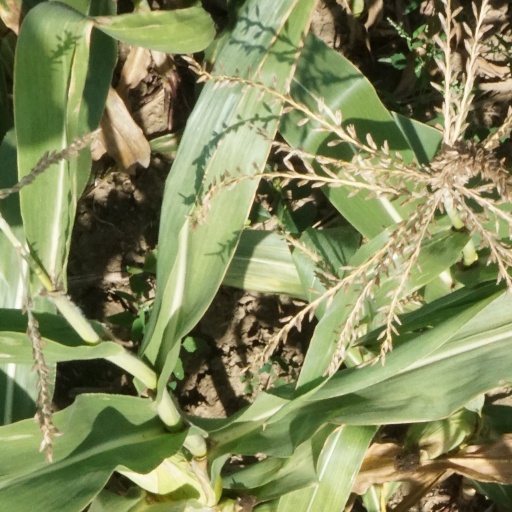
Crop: maize; corn